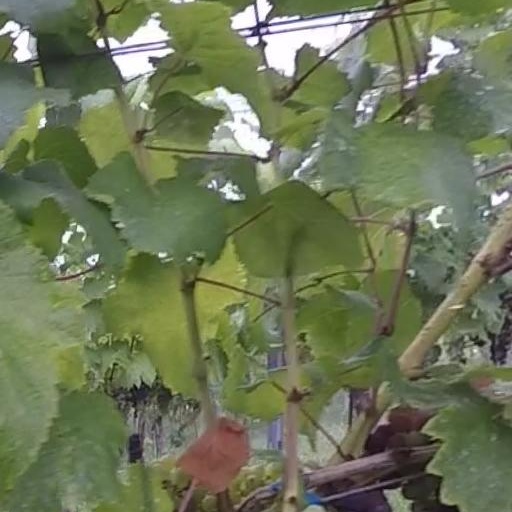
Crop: grape